Wolf-Dietrich Huy

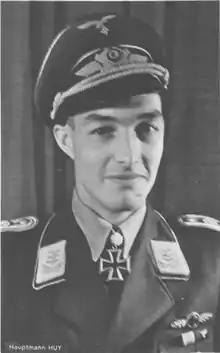
Huy as a "Hauptmann"

Wolf-Dietrich "Wolfdieter" Huy (2 August 1917 – 13 July 2003) was a former Luftwaffe fighter ace and recipient of the Knight's Cross of the Iron Cross with Oak Leaves during World War II. A flying ace or fighter ace is a military aviator credited with shooting down five or more enemy aircraft during aerial combat.